Vienna Environmental Research Accelerator

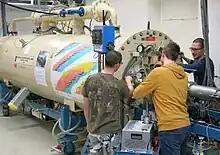
Accelerator tank VERA with students (2019)

The Vienna Environmental Research Accelerator, VERA, is a particle accelerator. It is operated by the University of Vienna and is dedicated to Accelerator Mass Spectrometry (AMS). It started operation in 1995.